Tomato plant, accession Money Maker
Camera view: bottom (45 deg); turntable rotation: 210 degrees
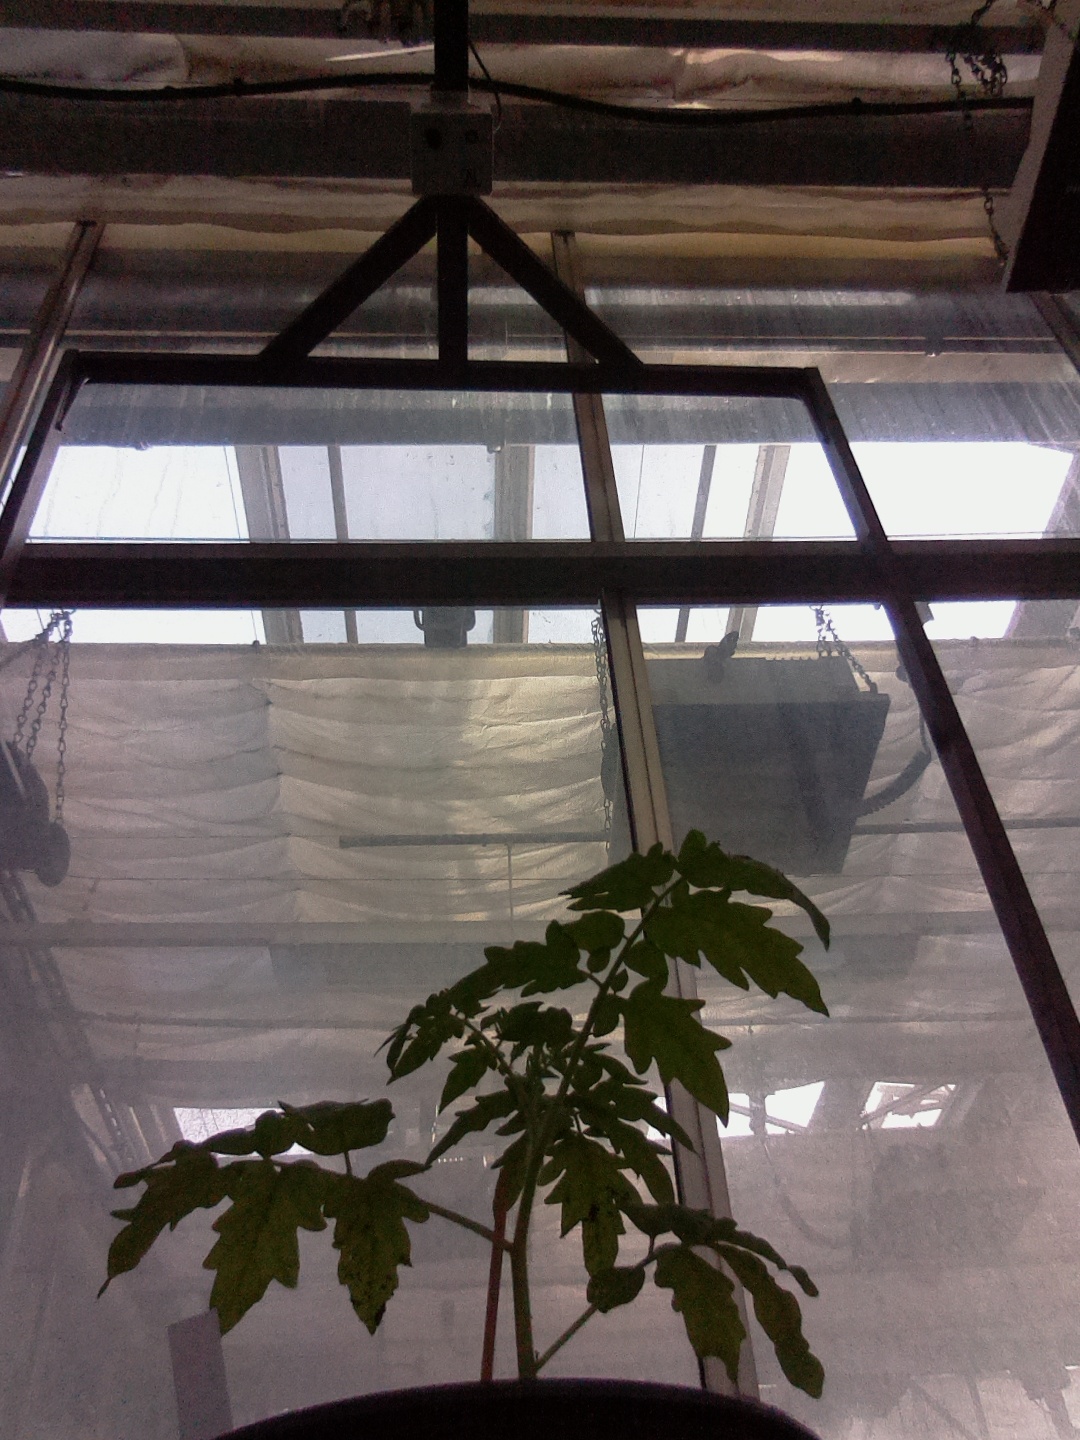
BBCH growth stage 13: 6 of true leaves visible